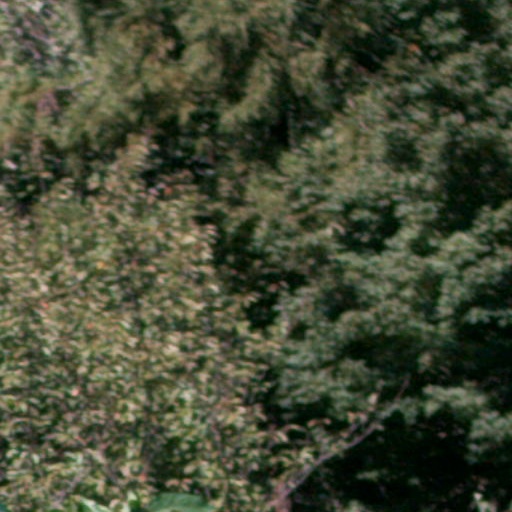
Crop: cassava